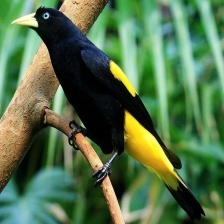
Species: YELLOW CACIQUE
Scientific name: CACICUS CELA